Gioventù alla sbarra

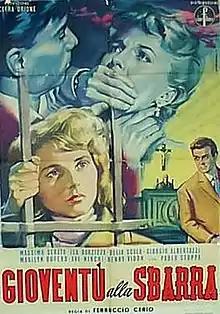

Gioventù alla sbarra is a 1953 Italian crime-drama film directed by Ferruccio Cerio.